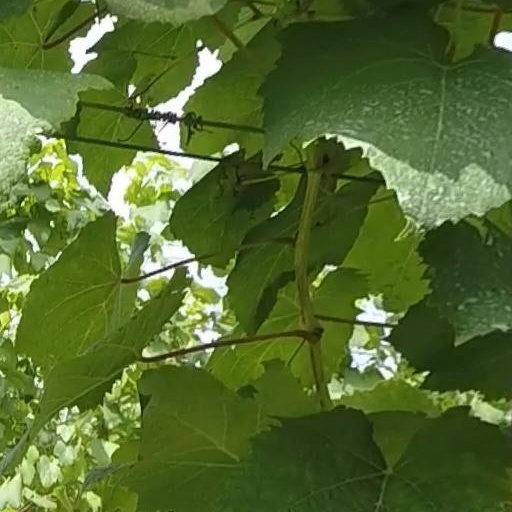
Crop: grape